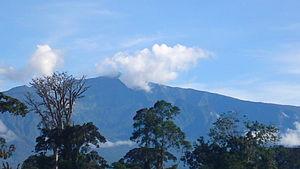
Volcan Pico Basilé sur l 'ïle de Bioko , avec un panache nuageux
Le pico Basilé, d'abord connu sous le nom de pico de Santa Isabel, est le point culminant de la Guinée équatoriale avec une altitude de 3 007 m et l'un des sommets ultraproéminents d'Afrique. Il est situé sur l'île de Bioko, non loin de Malabo, la capitale, qui est établie sur son versant septentrional. Il se trouve au cœur d'une aire protégée, le parc national de Pico Basilé, créé en avril 2000.